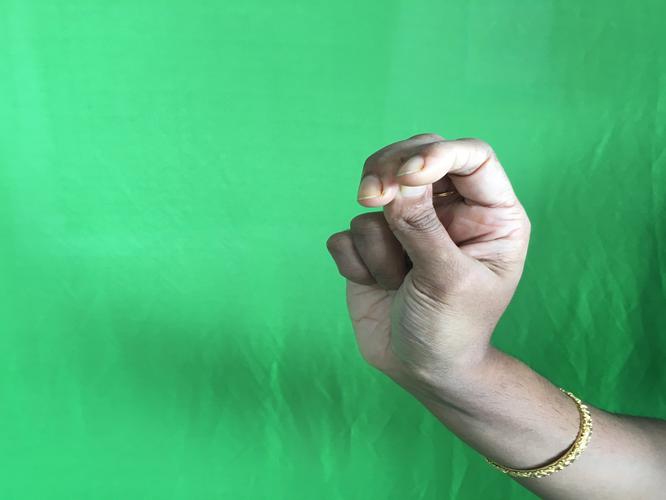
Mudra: Katakamukha_2
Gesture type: single_hand